Meiji Shrine

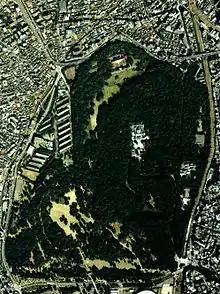
An aerial photograph of Meiji Shrine Naien and Yoyogi Park (1989)

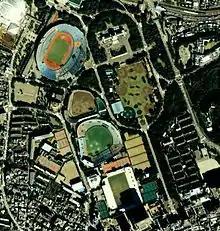
An aerial photograph of Meiji Shrine Gaien (1989)

Meiji Shrine is located in a forest that covers an area of . This area is covered by an evergreen forest that consists of 120,000 trees of 365 different species, which were donated by people from all parts of Japan when the shrine was established. The forest is visited by many as a recreation and relaxation area in the center of Tokyo. The entrance to the shrine complex leads through the Jingu Bashi bridge. Meiji Shrine is adjacent to Yoyogi Park which together is a large forested area. The entrances open at sunrise and close at sunset.